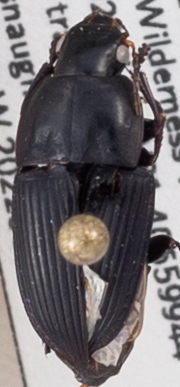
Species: Anisodactylus haplomus
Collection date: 2022-06-28
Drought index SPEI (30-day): -0.646
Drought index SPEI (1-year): -0.62
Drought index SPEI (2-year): -0.284